Paris Métro Line 10

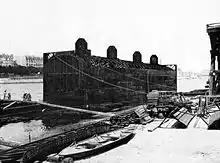
Steel beams in the Seine at Pont Mirabeau, 1908.

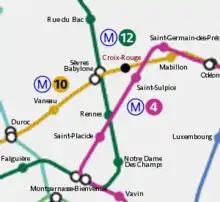
Location of the station "Croix-Rouge".

Line 8 was the last line adopted for the agreement of 30 March 1898, and consisted of a route between Opéra and Porte d'Auteuil via Grenelle. In March 1910, it was decided that the line would have a branch, a concept that had just been inaugurated with line 7. Trains would branch at "Grenelle" station and run to the Porte de Sèvres (now "Balard"). The trains would run along the two branches alternately.